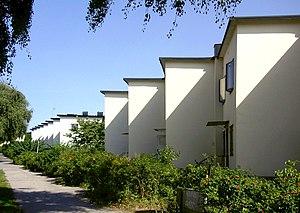
L'histoire architecturale de Stockholm remonte au tout début du XIIIᵉ siècle. D'après certaines sources, il est possible qu'une tour défensive ait été édifiée sur l'île de Stadsholmen aux environs de l'an 1200, voire à la fin du XIIᵉ siècle.